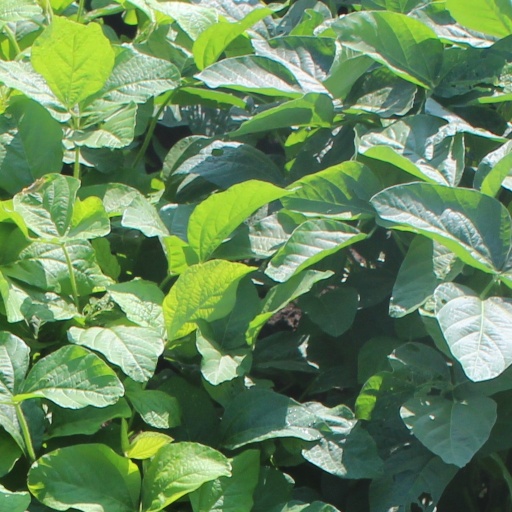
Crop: soybean